Sainte-Anne-de-Bellevue Canal

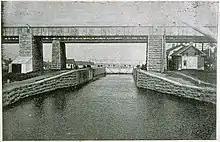
Canal and railroad bridges in 1894

The canal and locks proved to be a major impetus to colonization and commerce. Soon after it opened, it was used by many people travelling upstream to settle in Upper Canada, and it attracted a large amount of commercial traffic. This, as well as the lock's approach that was difficult to navigate, necessitated a second lock. Following the recommendations of the Canals Commission in 1870, a second lock was built directly east and parallel to the first one, with work completed in 1882. The original locks were used less and less until 1909 when they were abandoned.